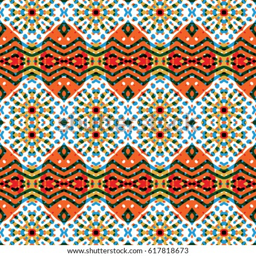
the protective layer for banknotes , diplomas and certificates .